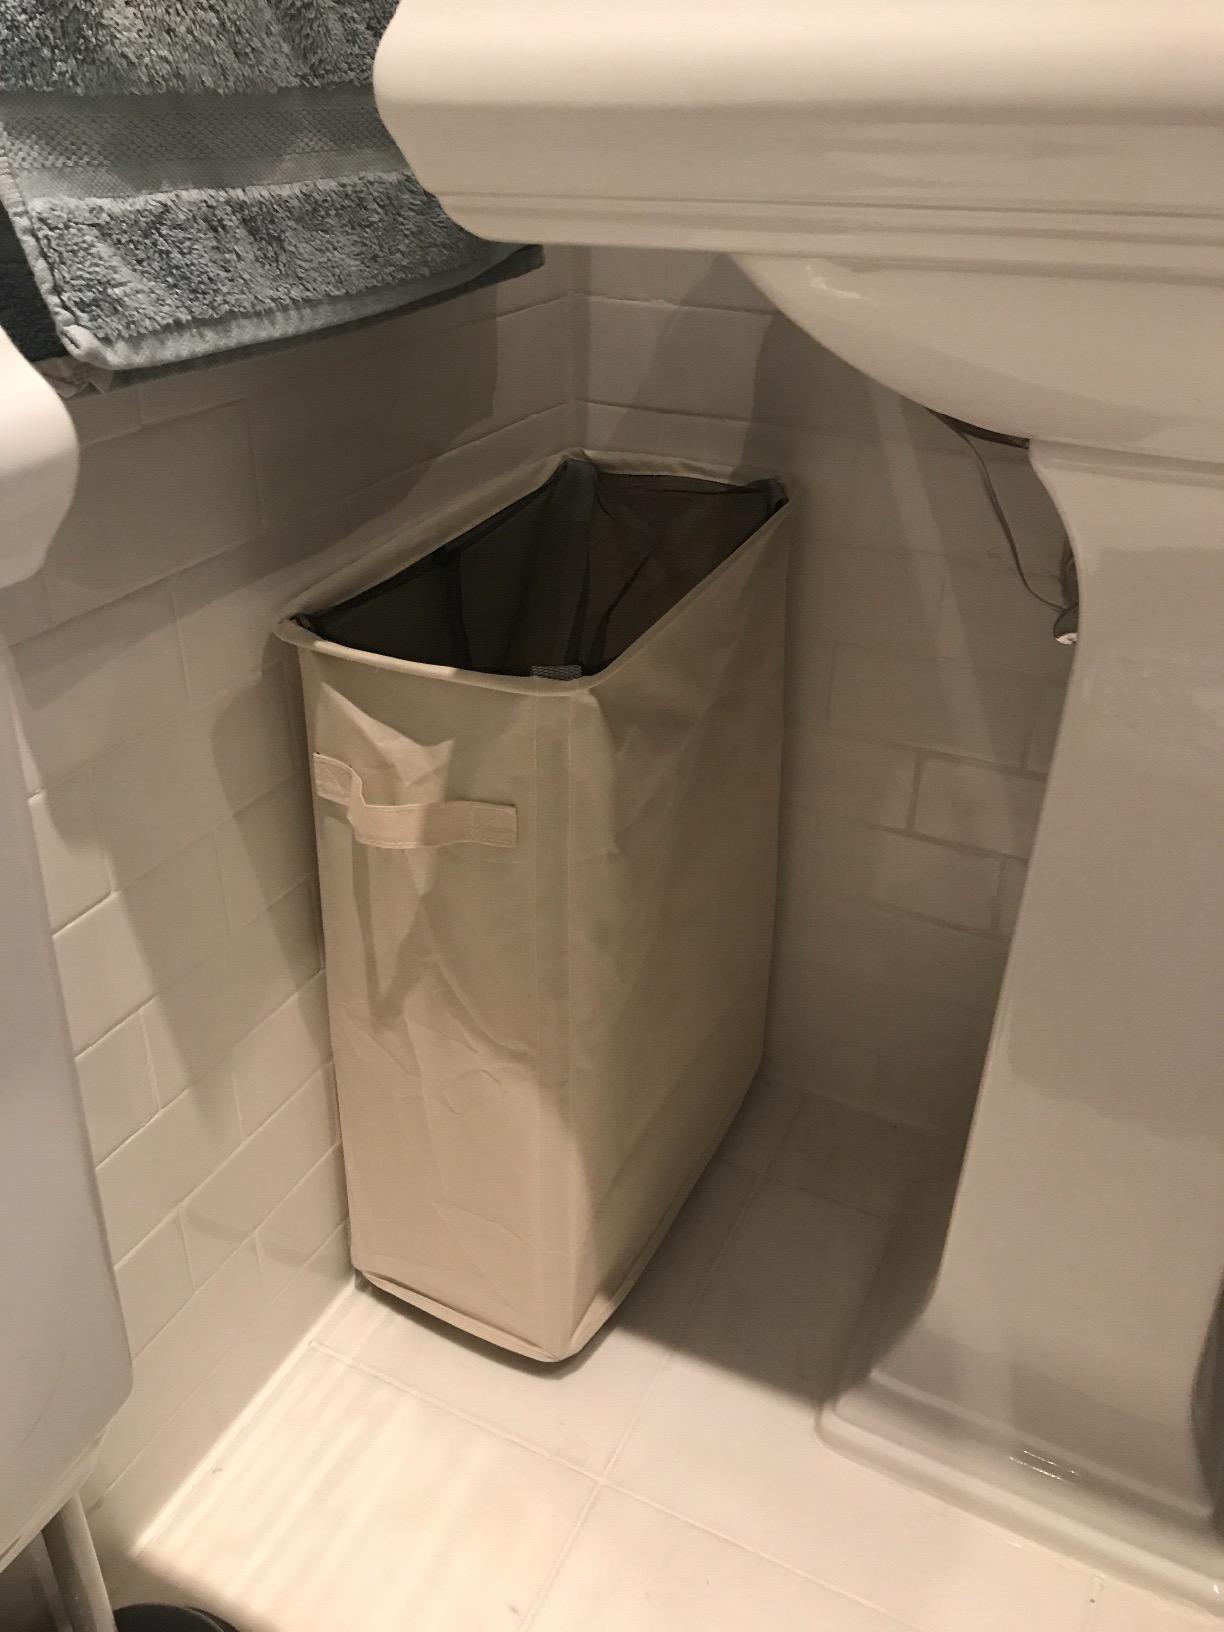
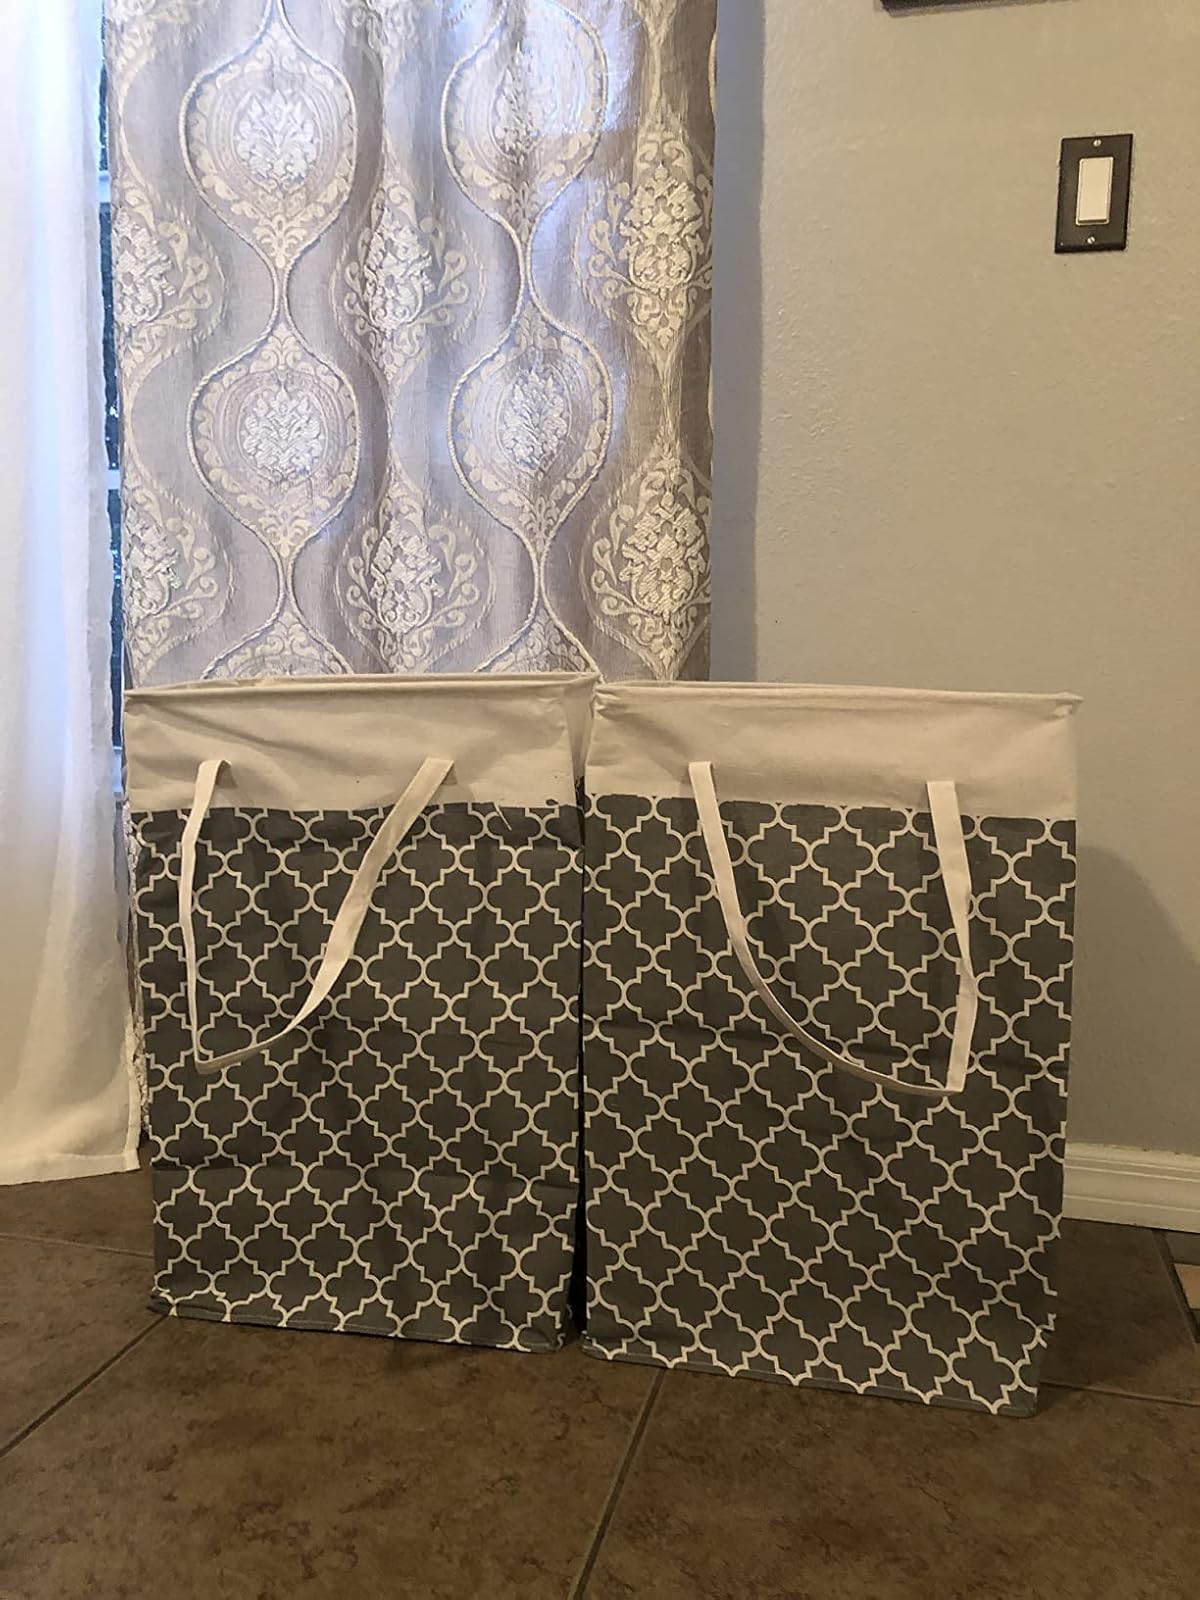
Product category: items_hamper
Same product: no